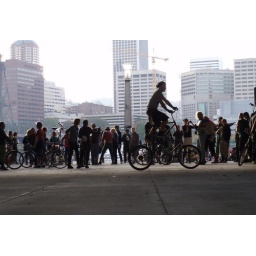
Tall bike under Hawthorne bridge